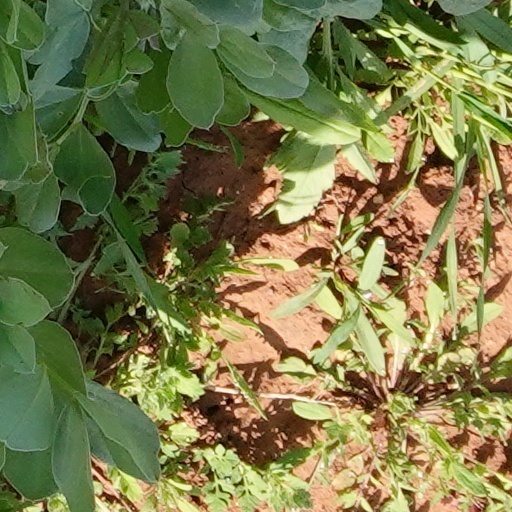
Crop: wheat